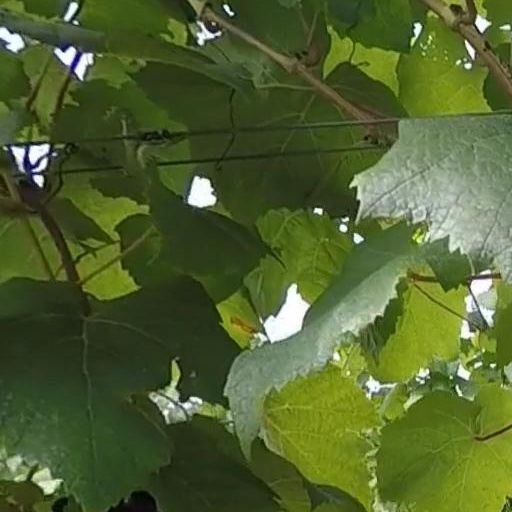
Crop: grape